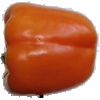
Label: Pepper Orange 1